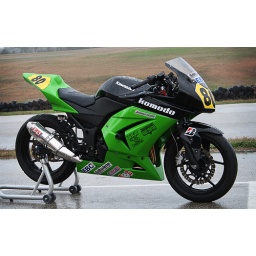
bike sitting out in the rain waiting for the 5 hour endurance to start